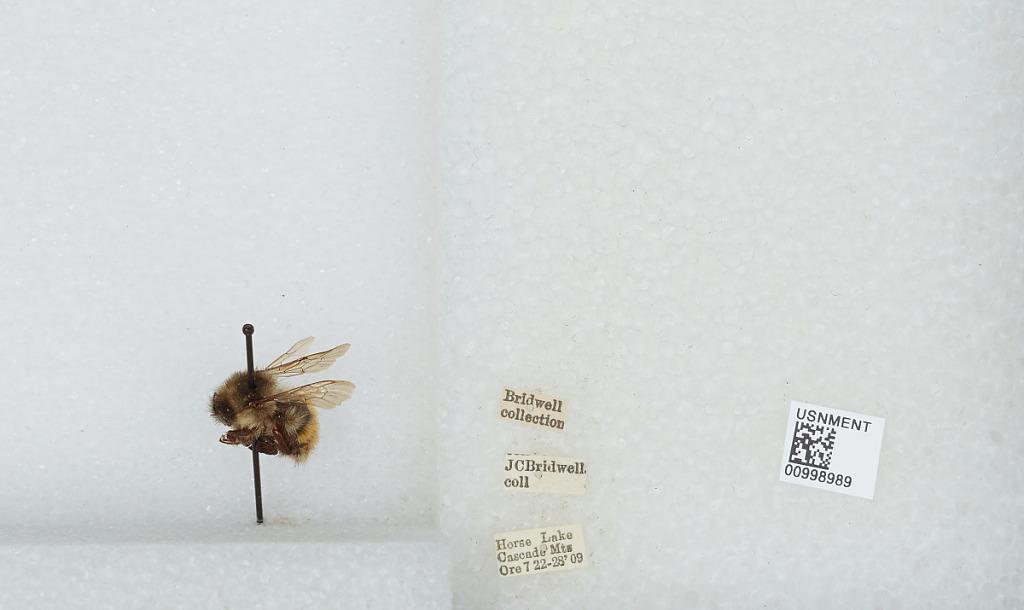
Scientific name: Bombus (Pyrobombus) melanopygus Nylander
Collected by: J. Bridwell
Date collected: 1909-7-22
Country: United States
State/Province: Oregon
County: Lane
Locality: Horse Lake, Cascade Mountains
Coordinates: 44.0003, -121.873